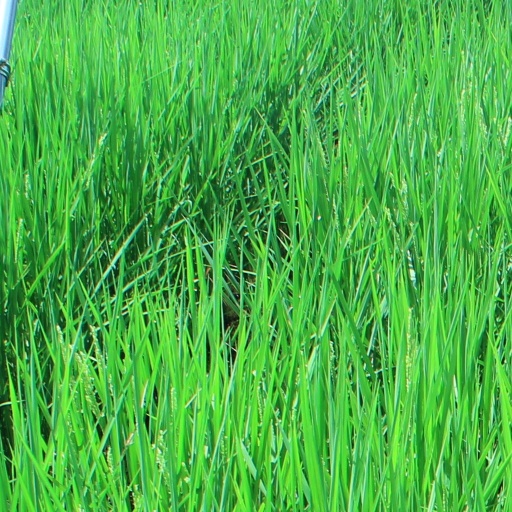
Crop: rice